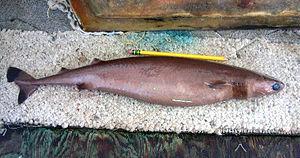
Le squalelet féroce est une espèce de petit requin appartenant à la famille des dalatiidés. Ce poisson vit dans les eaux océaniques tropicales et tempérées du monde entier, en particulier près des îles, et peut descendre jusqu'à 3 700 mètres de profondeur. Il migre verticalement tous les jours, s'approchant de la surface au crépuscule et redescendant à l'aube.
Isistius est un genre de petits requins de la famille des dalatiidés. Ils se caractérisent par leur mode alimentaire qui consiste à prélèver des rondelles de chair à la surface de grands animaux marins. Ce genre compte deux ou trois espèces, puisque seul FishBase reconnait Isistius labialis, tandis que ITIS ne le considère pas comme une espèce à part entière. En effet, il est difficile d'identifier les différents espèces puisque leur répartition géographique est sporadique et leur habitat est difficilement accessible.
Les laimargues forment une famille de petits requins de l'ordre des Squaliformes.